List of songs recorded by Beastie Boys

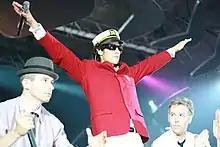
Beastie Boys performing in 2007. Left to right: Ad-Rock, Mike D, and MCA.

The American hip hop group Beastie Boys recorded 177 songs during their career. Active between 1982 and 2012, the group primarily consisted of Michael "Mike D" Diamond, Adam "MCA" Yauch, and Adam "Ad-Rock" Horovitz. Originally a hardcore punk band, the group released their debut single, "Cooky Puss" in 1983, which marked a change in style to a more hip-hop oriented sound. They fully transitioned to rap after signing with Def Jam Recordings in 1984.